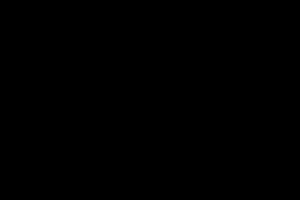
Sarah Michelle Gellar, née le 14 avril 1977 à New York, est une actrice, productrice et entrepreneuse américaine.